City (manga)

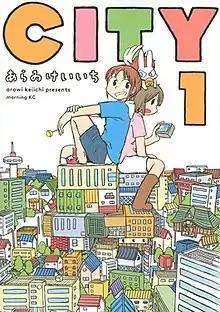
First volume cover, featuring (from left to right) Midori Nagumo, Mimineko, and Ayumu Niikura

City (stylized in all caps) is a Japanese manga series written and illustrated by Keiichi Arawi. It began serialization in September 2016 in Kodansha's manga magazine "Morning". It has been published in 13 volumes. In North America, the series is licensed by Vertical.